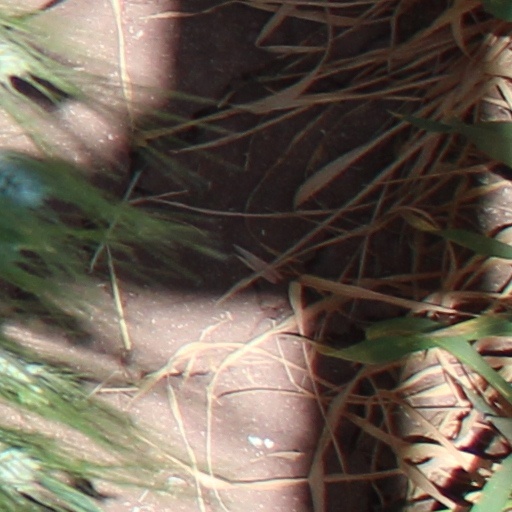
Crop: wheat